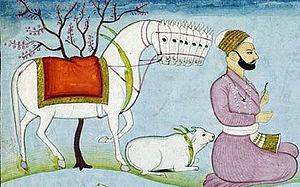
Voici la liste des chevaux mythiques et légendaires, issus de mythes, de légendes et du folklore populaire, selon leur origine.
Dans la mythologie hindoue, Uchchaihshravas est un cheval volant à sept têtes apparu pendant le barattage de la mer de lait. Il est souvent décrit comme un vahana de Surya, le dieu-Soleil, mais il est également associé à Bali, le chef des Asuras. Il devint occasionnellement la monture d'Indra, roi des Dieux. Selon les textes, Uchchaihshravas est blanc pur, avec parfois une queue noire. Ses sept têtes aux sept bouches symboliseraient les sept couleurs de l'arc-en-ciel, il serait aussi l'ancêtre de tous les chevaux.